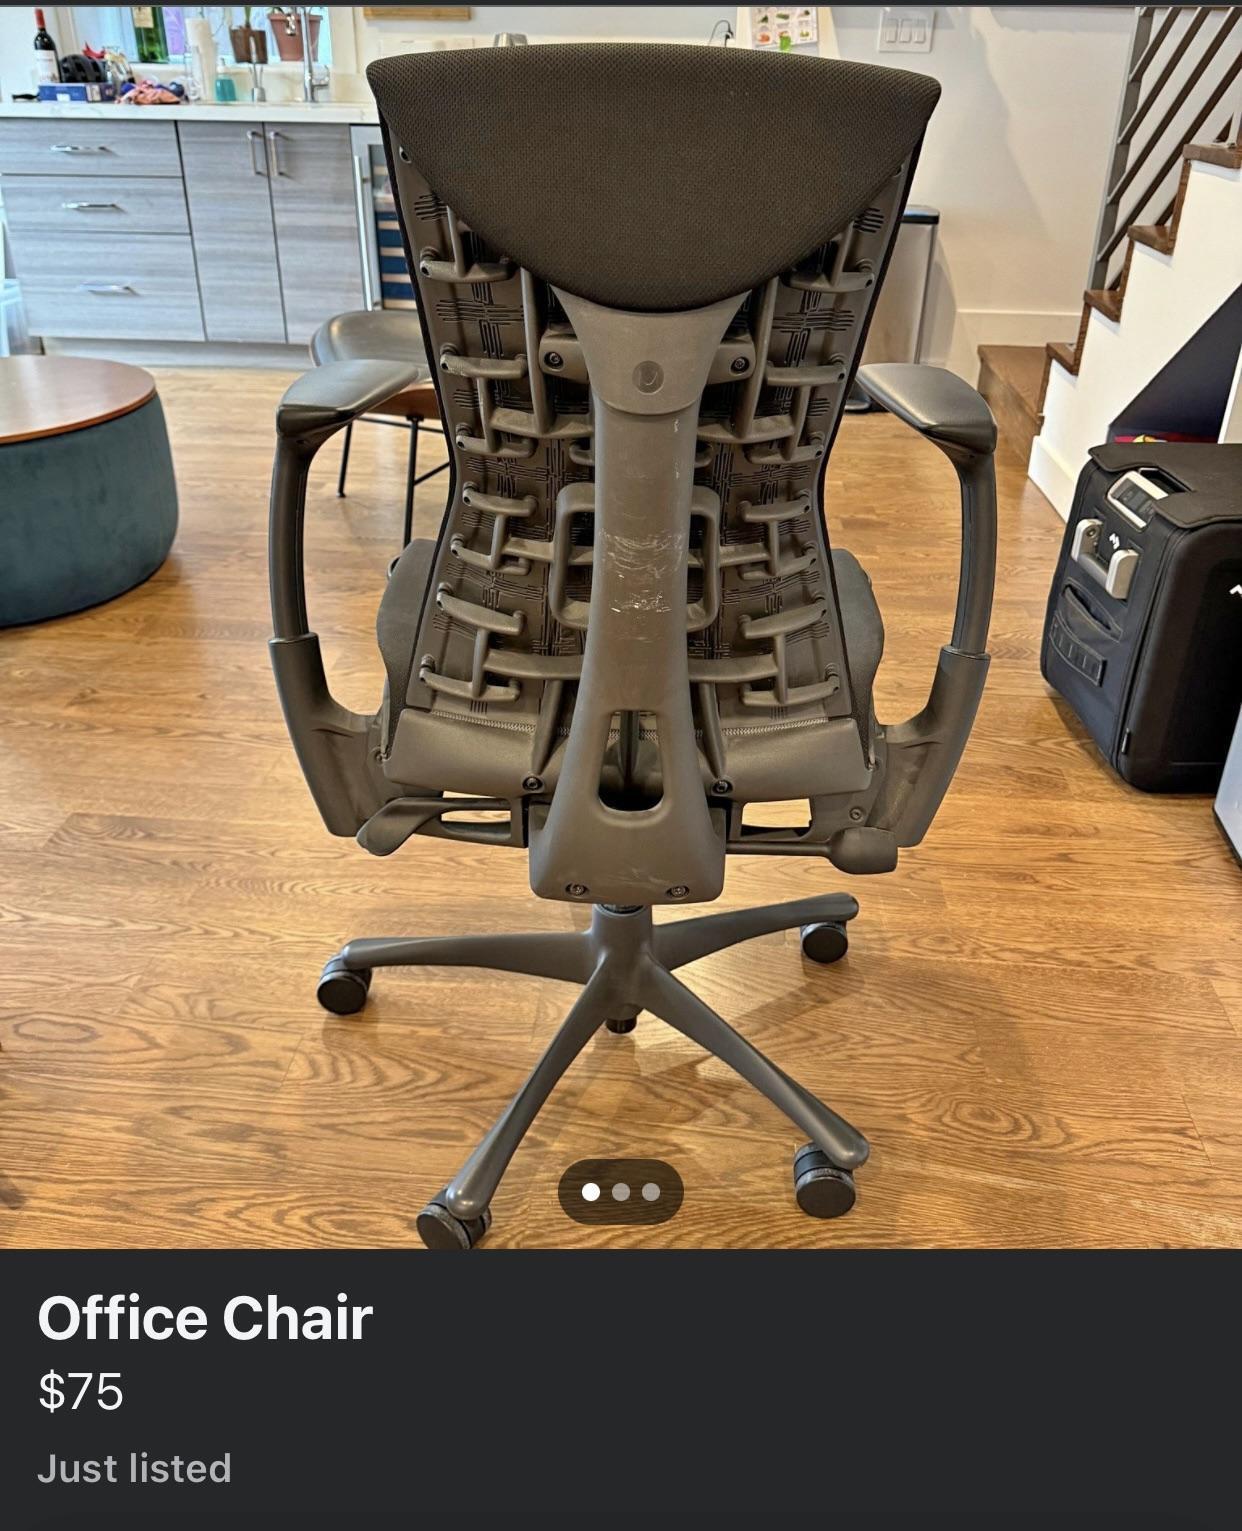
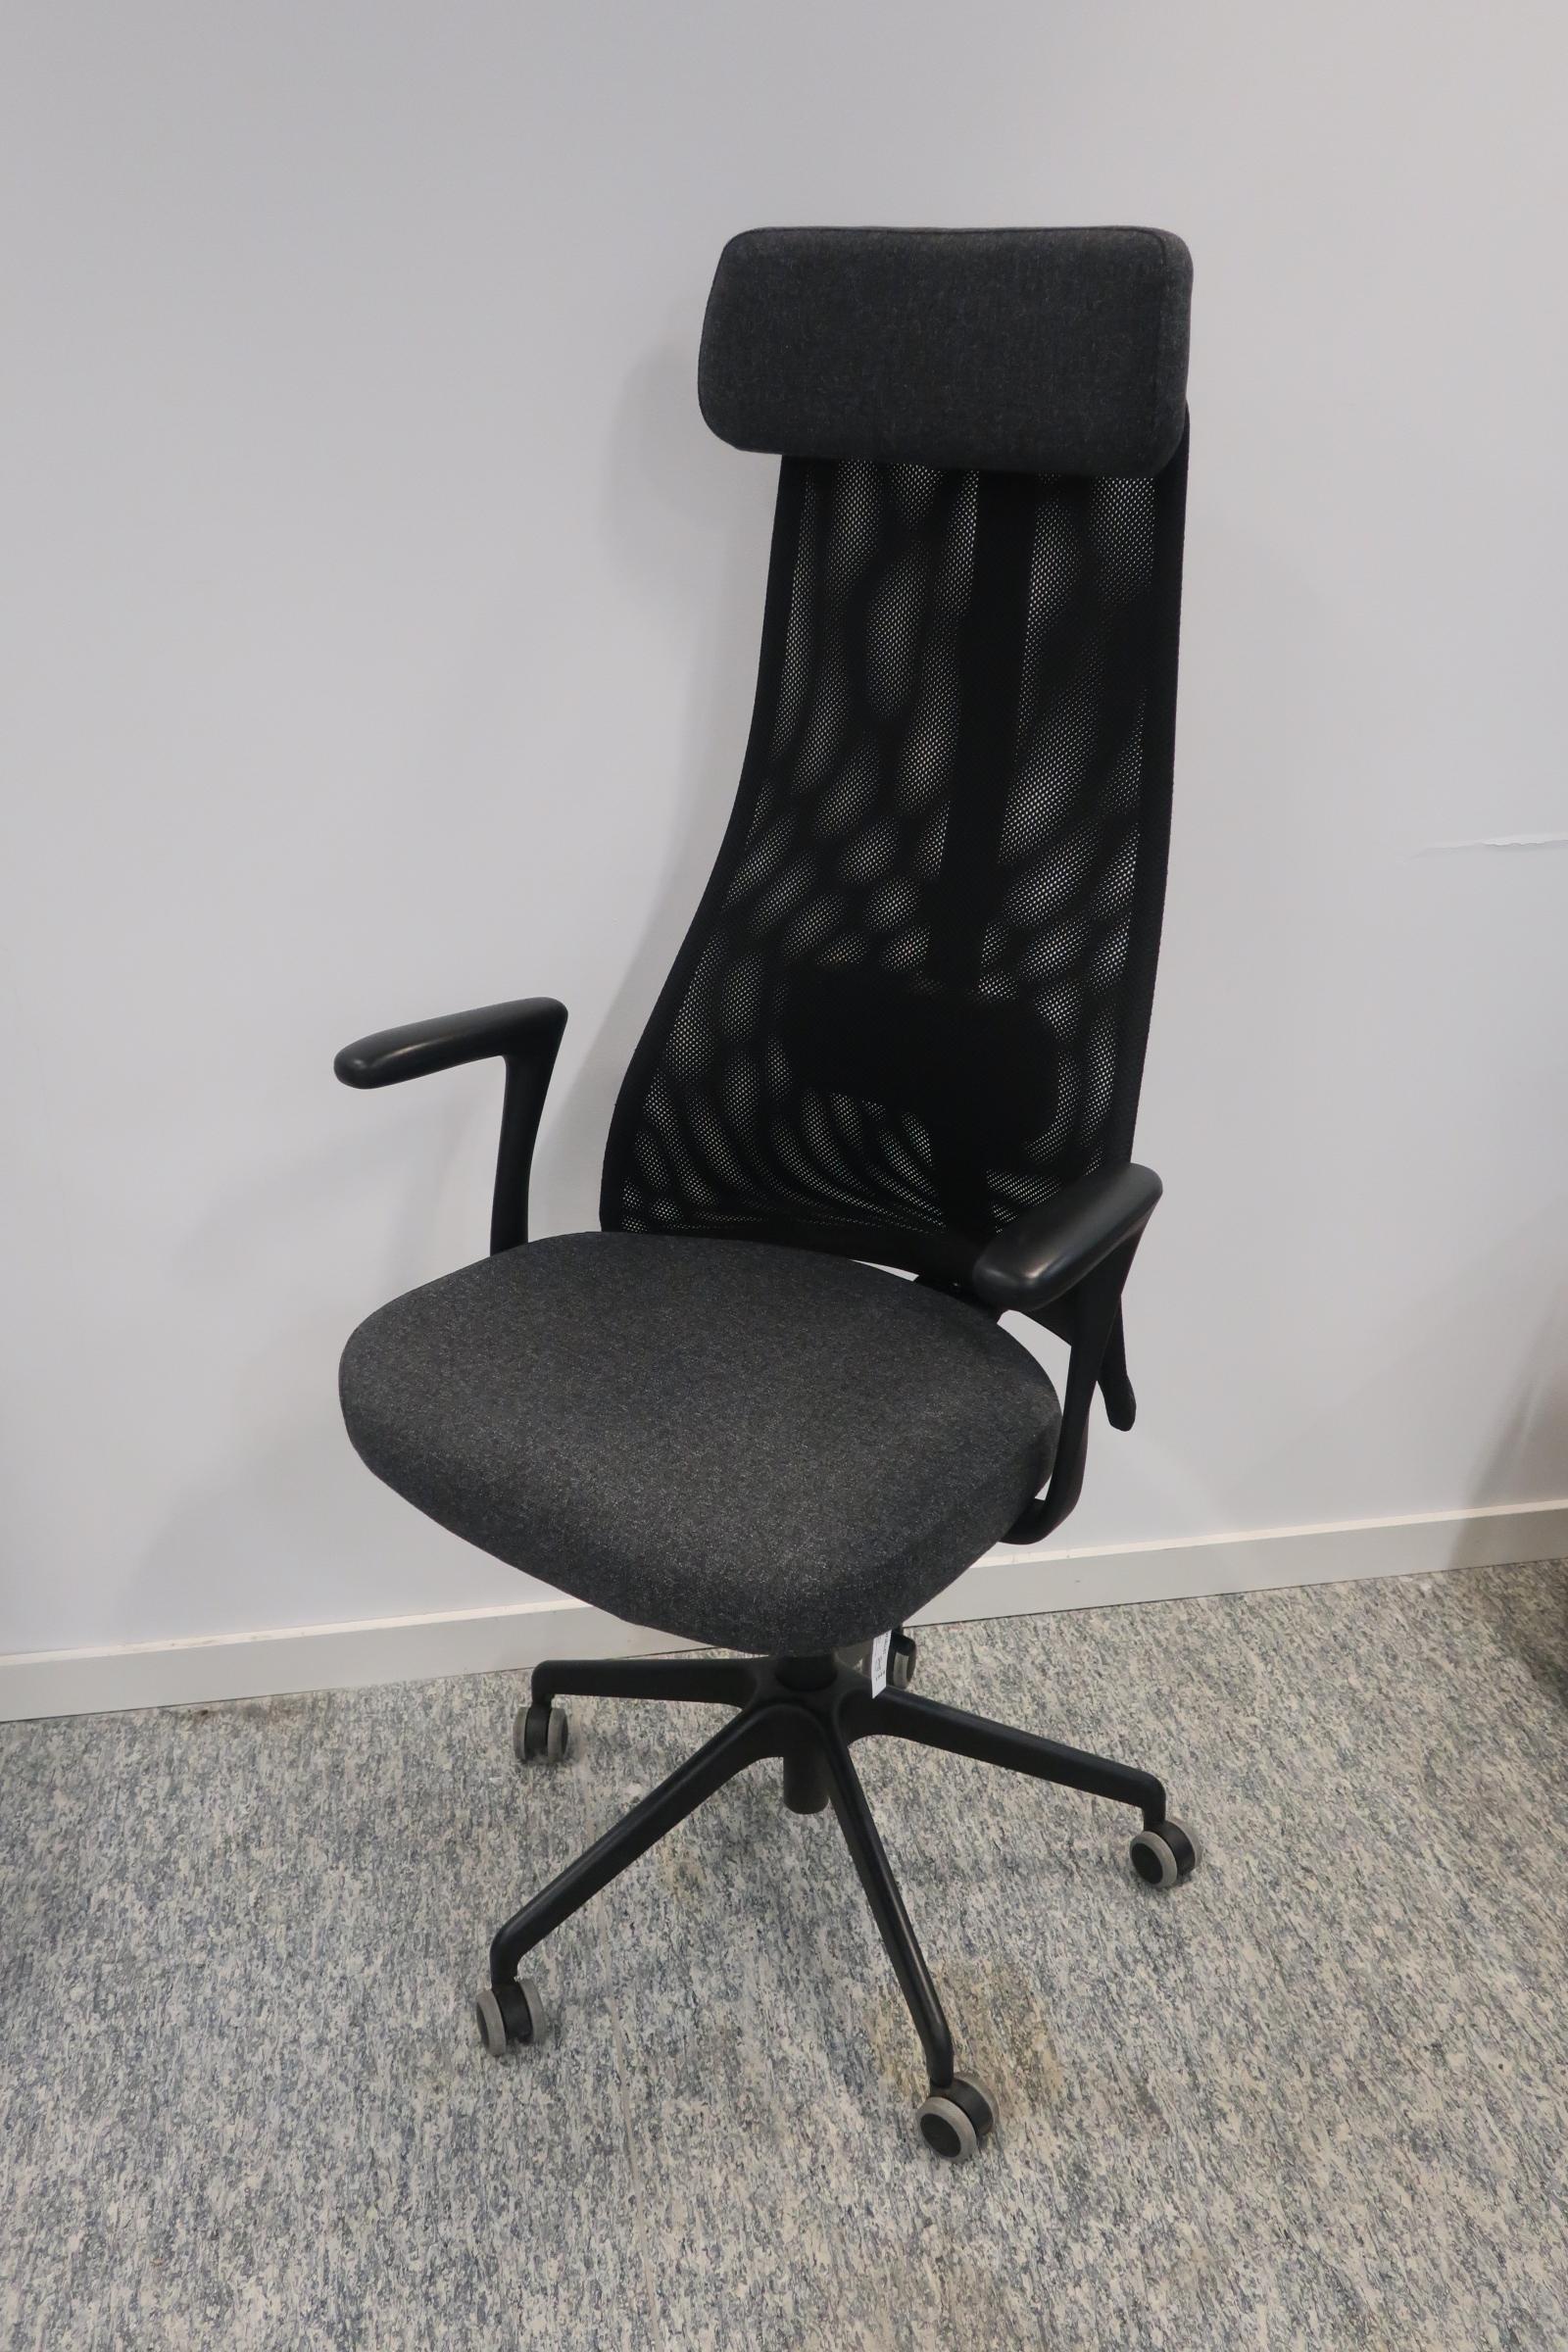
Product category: items_chair
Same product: no